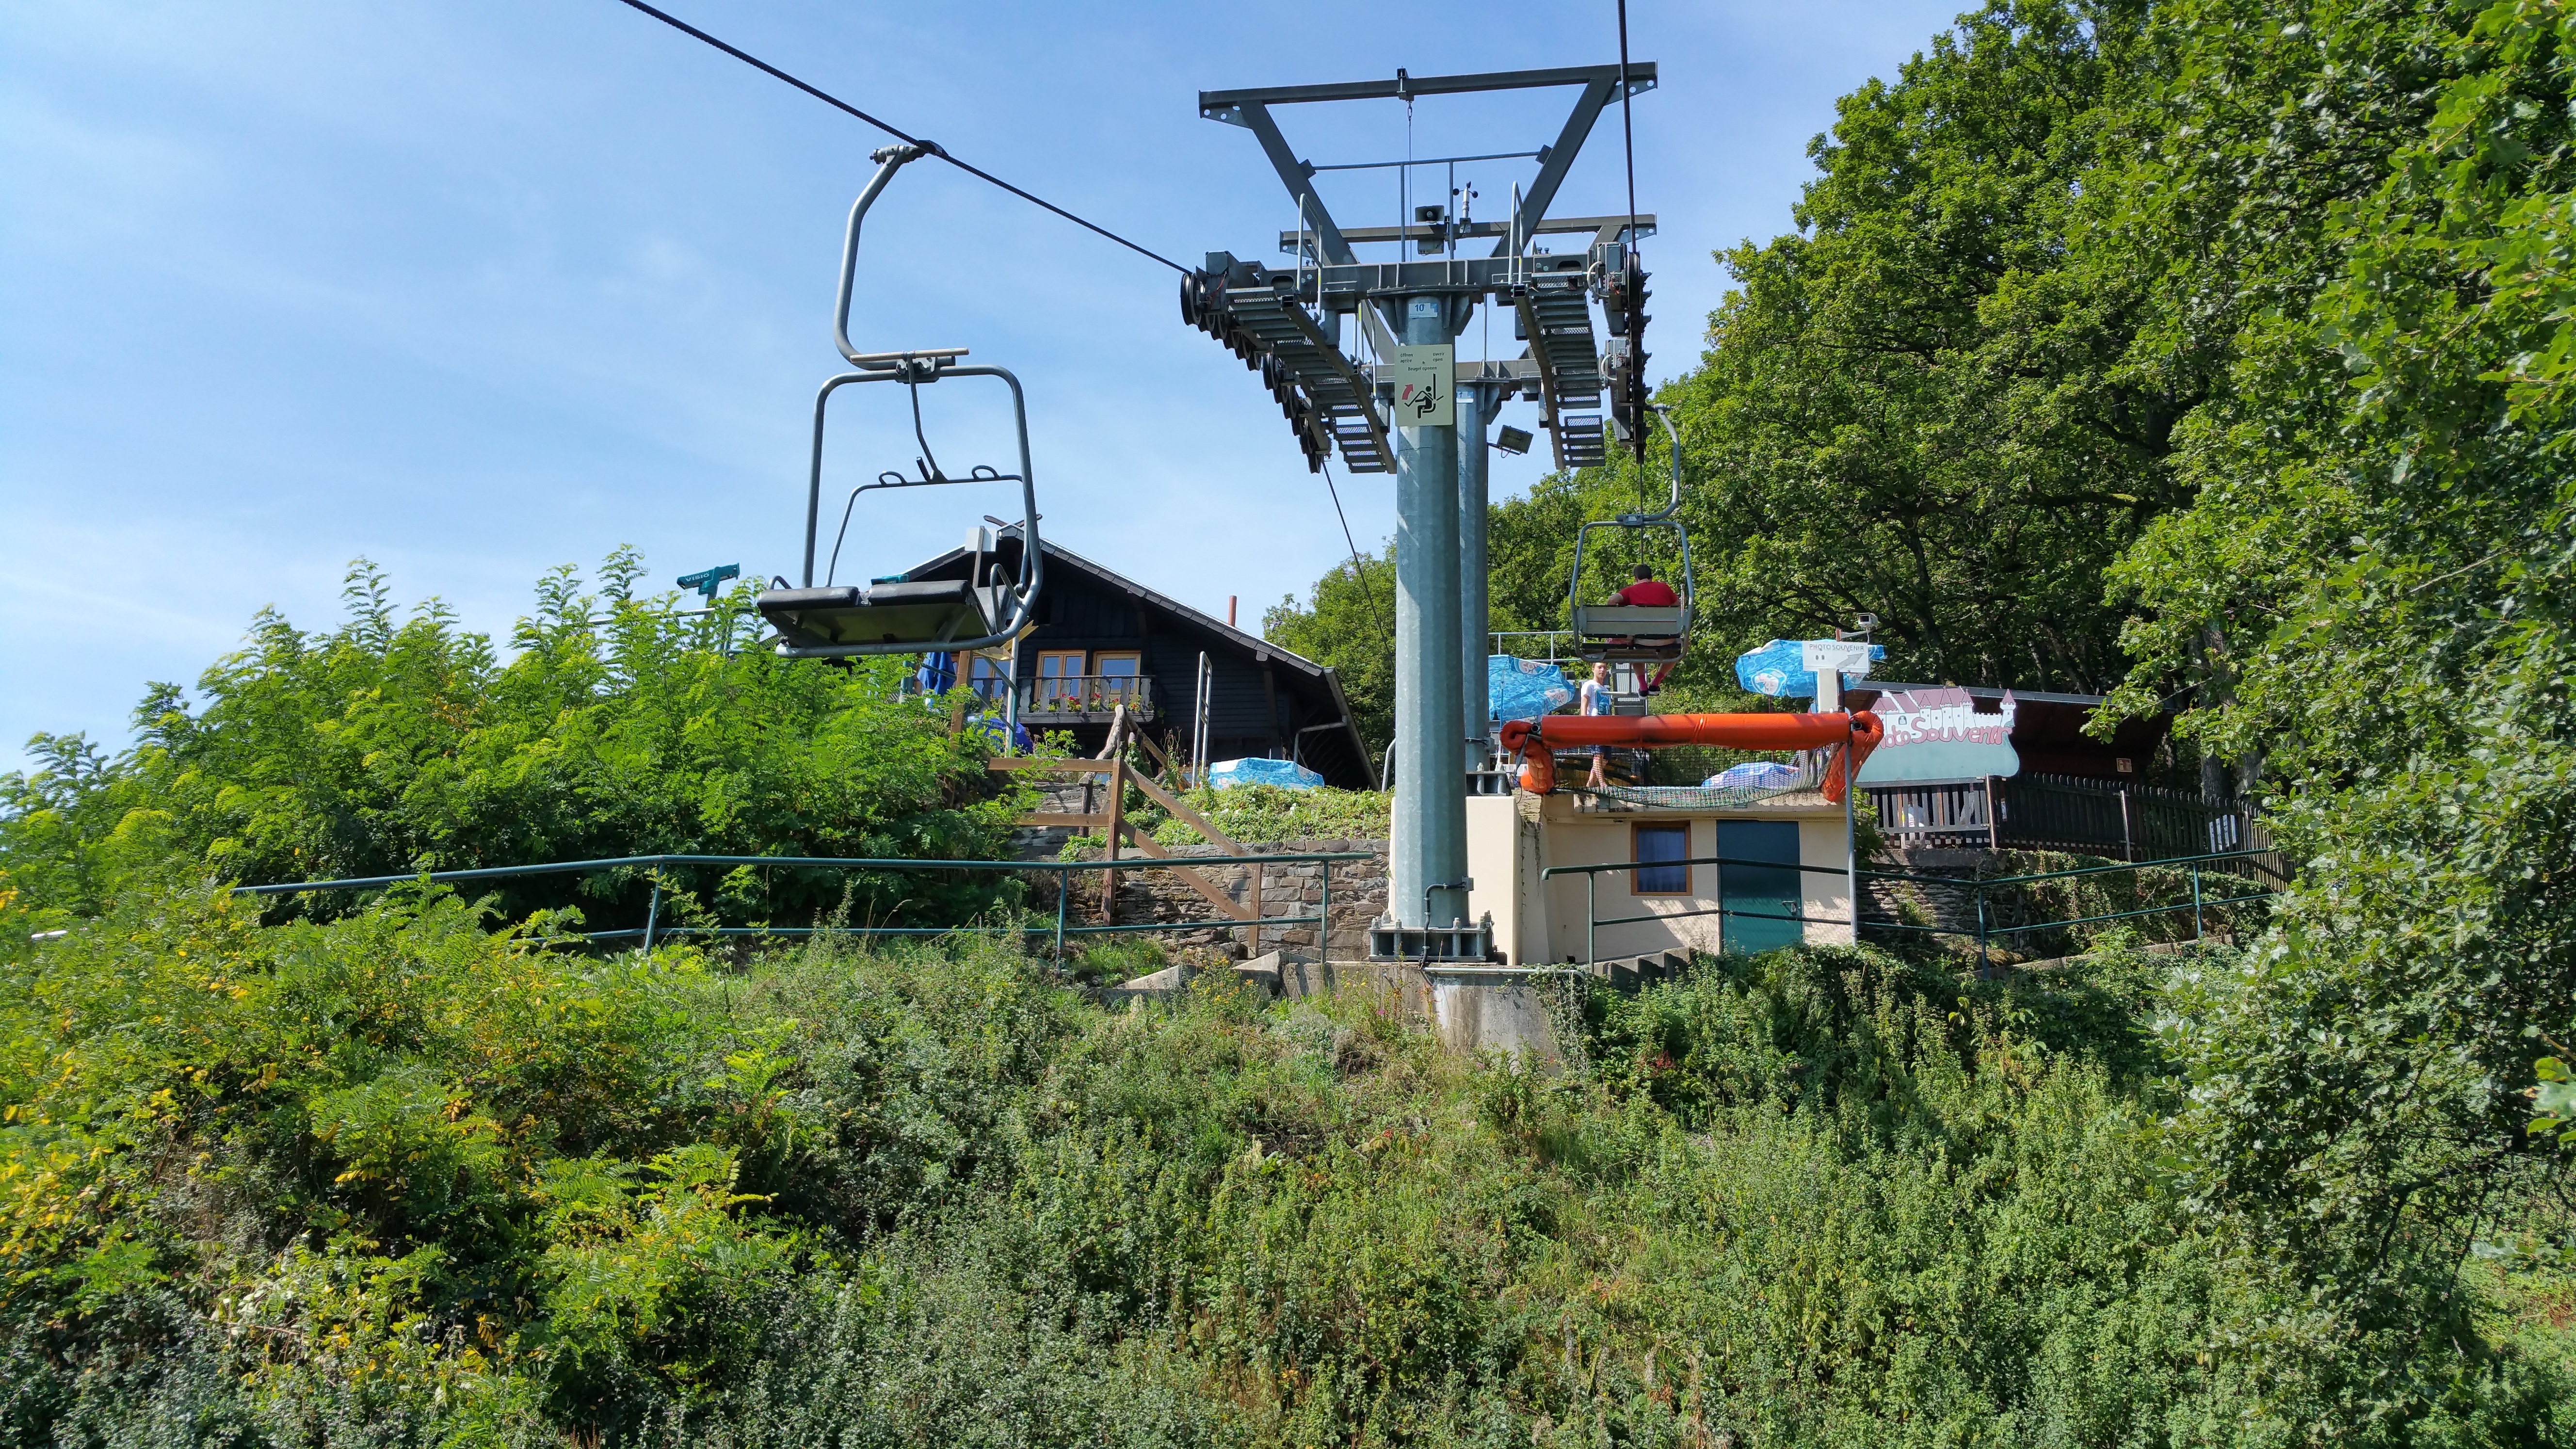
track, hill, transport, vehicle, tower, cable car, chair lift, luxembourg, rolling stock, geological phenomenon, vianden